Adrian Mutu

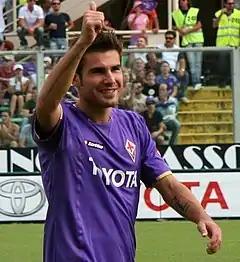
Mutu playing for Fiorentina in 2007

Adrian Mutu (born 8 January 1979) is a Romanian professional football manager and former player. During his playing career, he was deployed as a forward or an attacking midfielder.